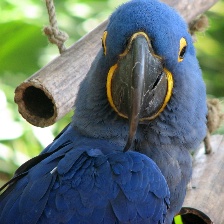
Species: HYACINTH MACAW
Scientific name: ANODORHYNCHUS HYACINTHINUS
ImageNet parent category: macaw